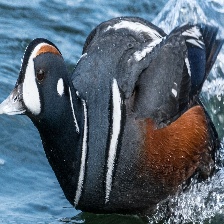
Species: HARLEQUIN DUCK
Scientific name: HISTRIONICUS HISTRIONICUS
ImageNet parent category: drake